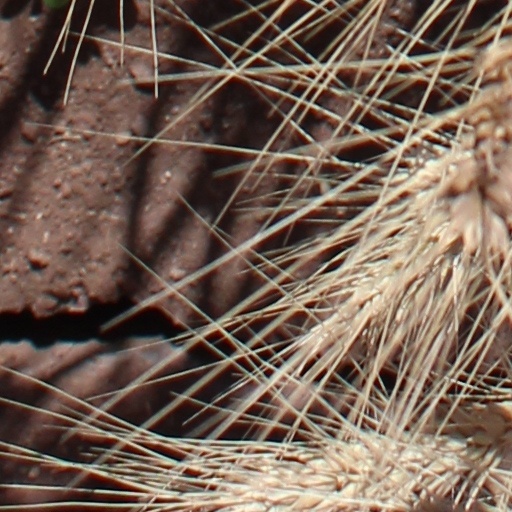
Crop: wheat